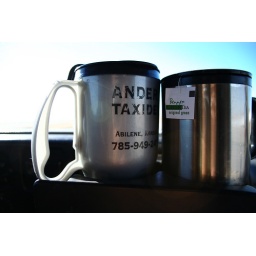
Two most used cups in our collection -- mostly for green tea.